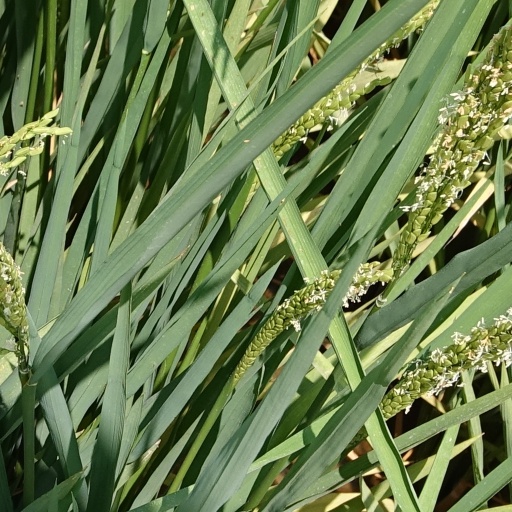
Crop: rice